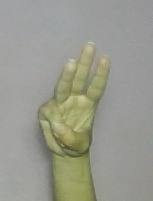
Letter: thaa